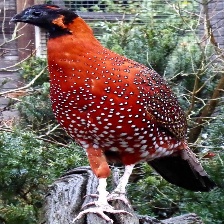
Species: SATYR TRAGOPAN
Scientific name: TRAGOPAN SATYRA